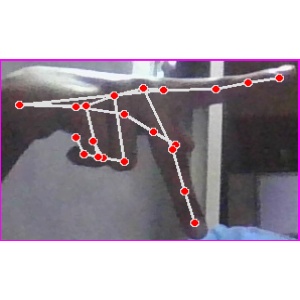
अक्षर: प